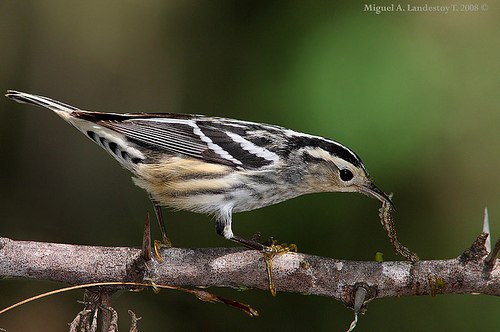
a small, brown, gray, and black-colored bird with a long, curved beak and a black and white-striped head and feathers.
a small bird with a small head and beak, black and white crown and white wingbars.
a small bird that is a mixed pattern of black and white with a small shading of brown on its side.
this small black, white, and brown bird has a long, thin bill that curves downward slightly and has a sharp tip.
the bird has a black eyering and a striped crown.
the bird has a black and white crown and white wing bars on a black wing.
this bird has a long bill with white and black stripe crown, black and white primaries and secondaries with white wing bars.
this bird has wings that are black and whitye and has a yellow belly
this bird is black and white with white wing guards and a black crown.
this bird is brown with black and has a very short beak.
Species: Black And White Warbler